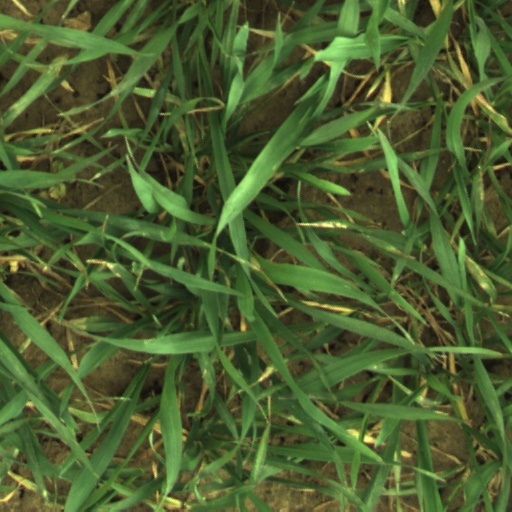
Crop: wheat